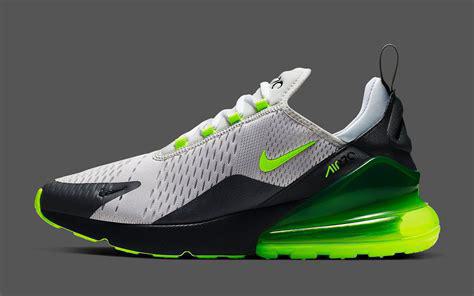
Brand: Nike
Model: Air Max 270